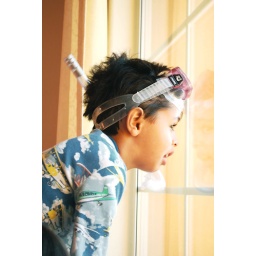
This was taken in October, when the memories of swimming at the beach were still somewhat fresh...